Conrad Kain

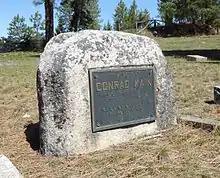
Grave stone

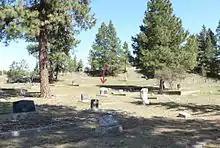
An image of the cemetery he was burried at

Kain wrote an autobiography titled "Where the Clouds Can Go" where he describes his tough years while growing up in Austria as well as his 25 years working variously as a guide for The Alpine Club of Canada, a hunter outfitter, and an assistant to Arthur O. Wheeler for the Geographic Survey of Canada.